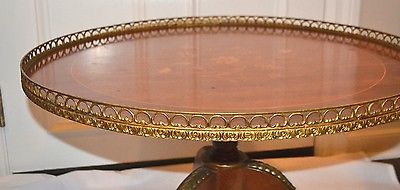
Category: table